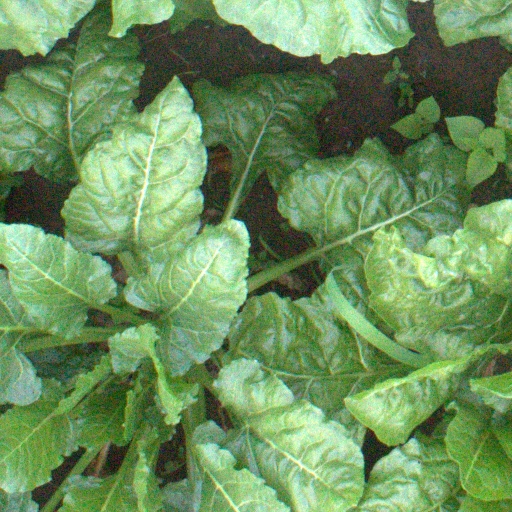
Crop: sugar beet